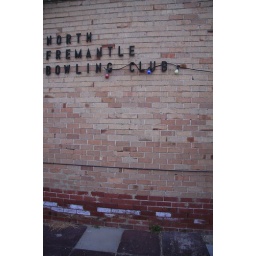
north of river meets south in an epic battle on the sandy greens of the north freo bowls club.